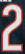
Number: 2